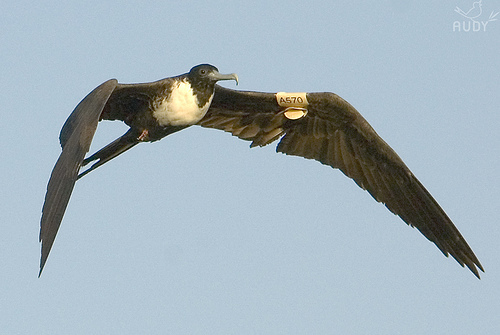
a large bird with large brown wings, a white belly, and a brown head, with a large, grey bill, which is curved downward in the front.
a bird with large, long wings, a white breast and otherwise brown, with a long, hooked, grey bill.
a tagged bird with a long, curved bill, white chest, black head, and very large, black wings.
this bird has a long bill and has long brown wings.
this bird has a black belly, white breast, and a long hooked bill.
a small bird with a brown head and nape, with white and brown covering the rest of its body.
this bird has wings that are brown and has a white chesta medium size bird with long wings and a white belly.
the bird has a wide wingspan that with wings that are grey in color and a chest that is white.
this bird is white and brown in color, and has a large curved gray beak.
Species: Frigatebird